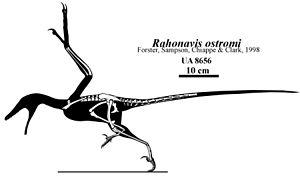
Rahonavis est un genre éteint de petits dinosaures à plumes dont la position phylogénétique au sein du clade des paraviens est encore discutée. Il a vécu à la fin du Crétacé supérieur dans le nord-ouest de Madagascar.